Jack Lazorko

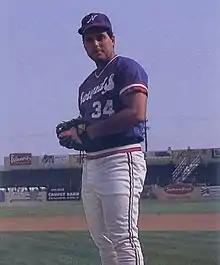
Lazorko with the Nashville Sounds in 1986

Jack Thomas Lazorko (born March 30, 1956) is an American former professional baseball pitcher. He played five seasons at the major league level for the Milwaukee Brewers, Seattle Mariners, Detroit Tigers and California Angels of Major League Baseball (MLB).